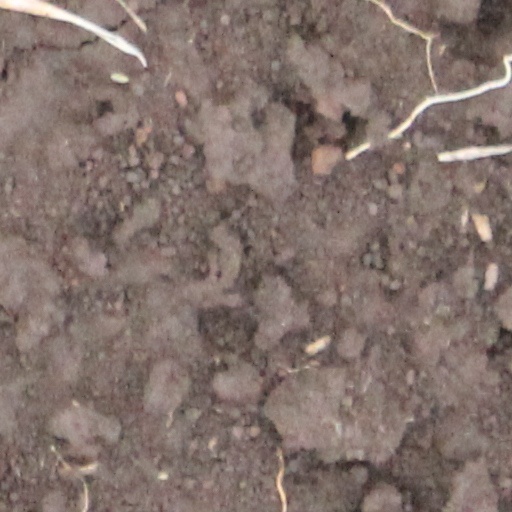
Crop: wheat